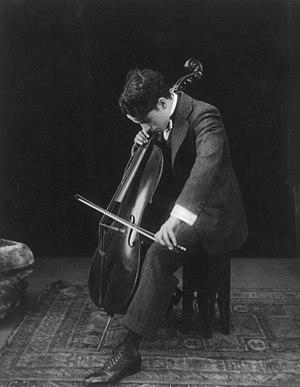
Charles Spencer Chaplin, dit Charlie Chaplin [ˈt͡ʃɑːli ˈt͡ʃæplɪn], né le 16 avril 1889 probablement à Londres et mort le 25 décembre 1977 à Corsier-sur-Vevey, est un acteur, réalisateur, scénariste, producteur et compositeur britannique.